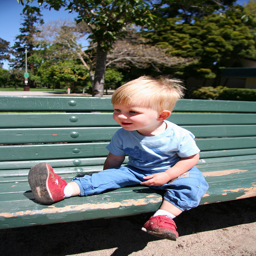
A young child resting his leg on a bench
A young boy sitting down on a green bench.
A toddler is sitting on bench at a park.
a little boy sitting on a bench outside in the day
a little boy with red shoes on sitting on a bench